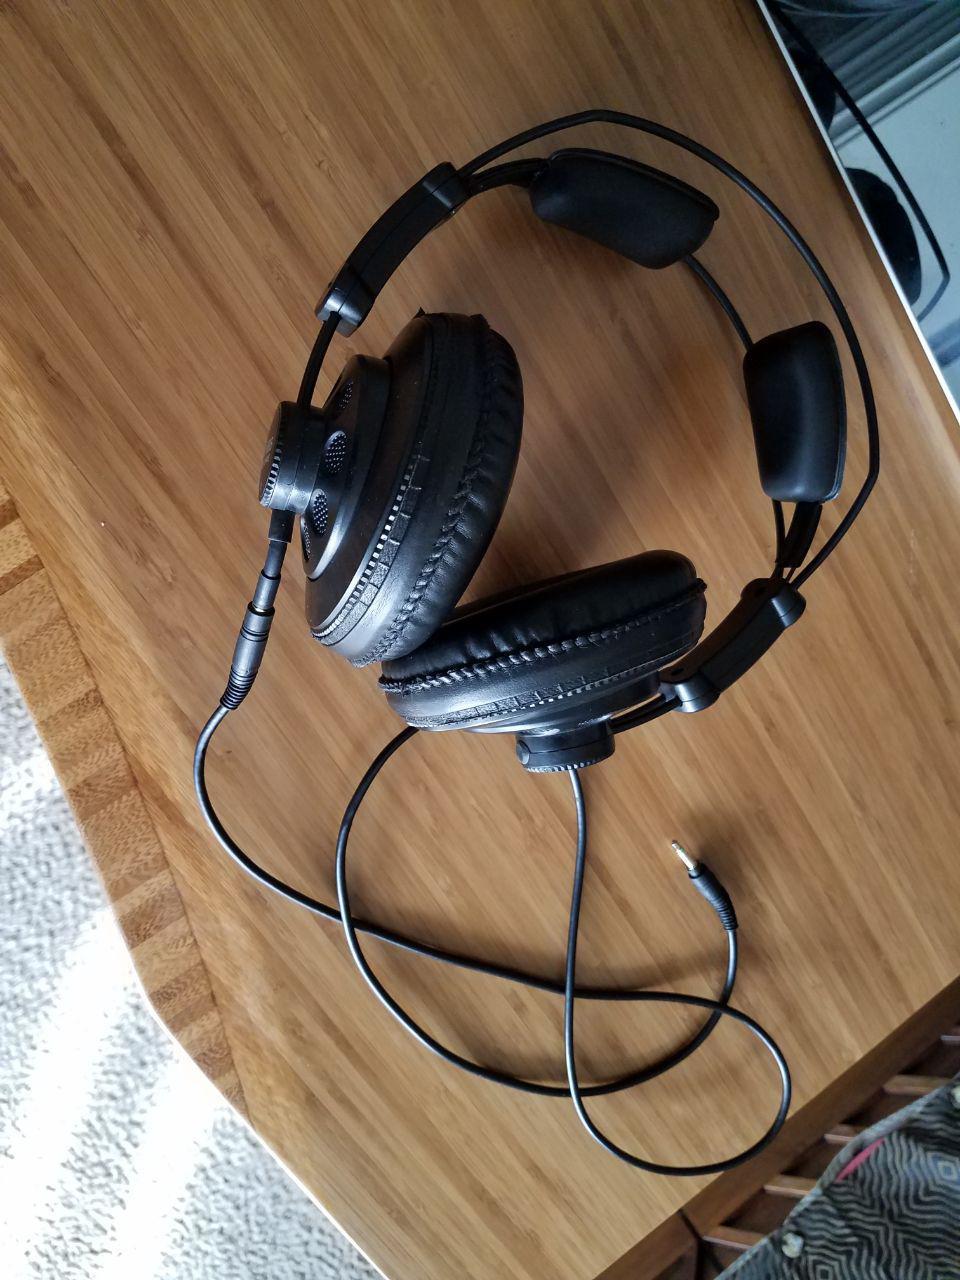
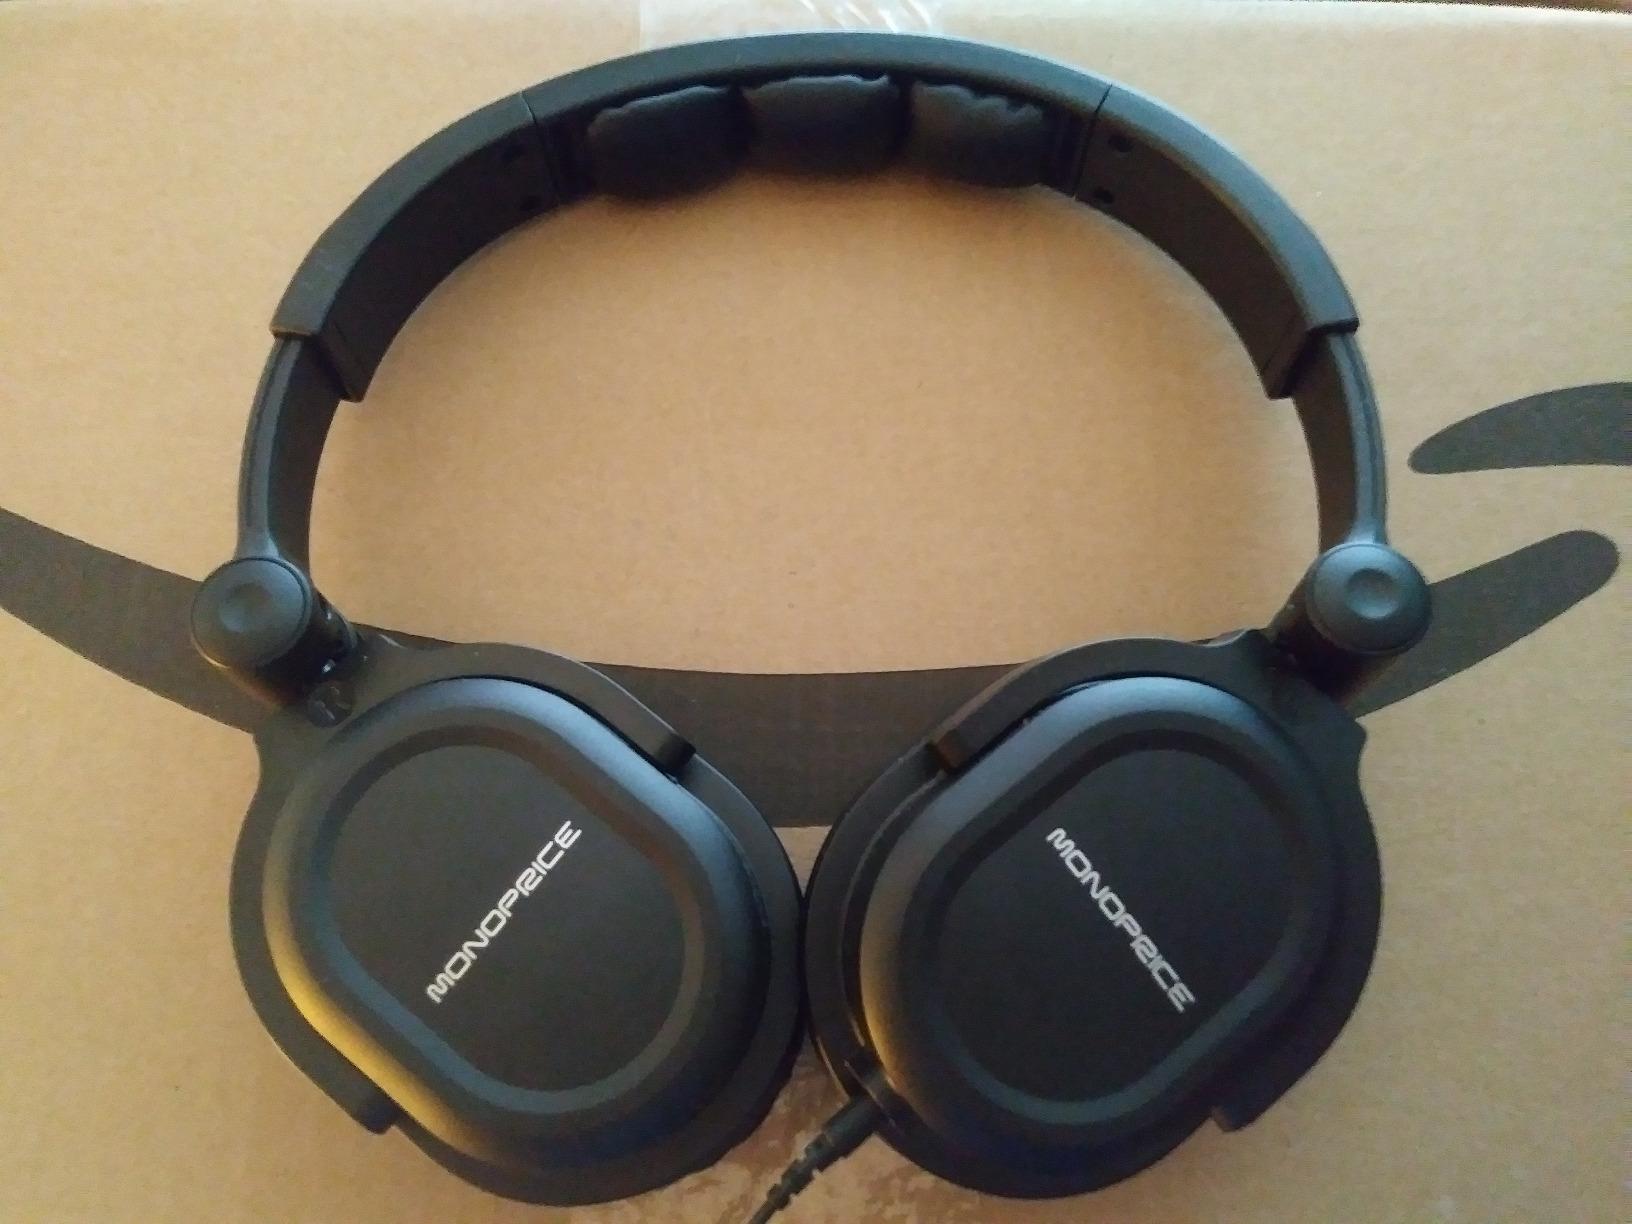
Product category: headphones
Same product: no